Aposelemis Dam

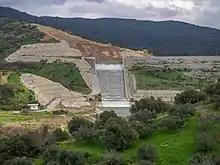
Aposelemis dam spillway

The first thoughts to build a dam for providing water from Aposelemis date back to the 1970s. During the 1980s and 90s several preparatory studies were completed and the definitive construction study was approved in 2000. Despite strong opposition by local communities in the early 2000s, the overwhelming need for water during the summer prevailed. The construction contract was put out to tender on 14/12/2004 and was awarded on 1/4/2005. Dam construction was completed in 2012 and accompanying works in early 2019. Total costs, including compensations for expropriation, exceeded 220 million euros.